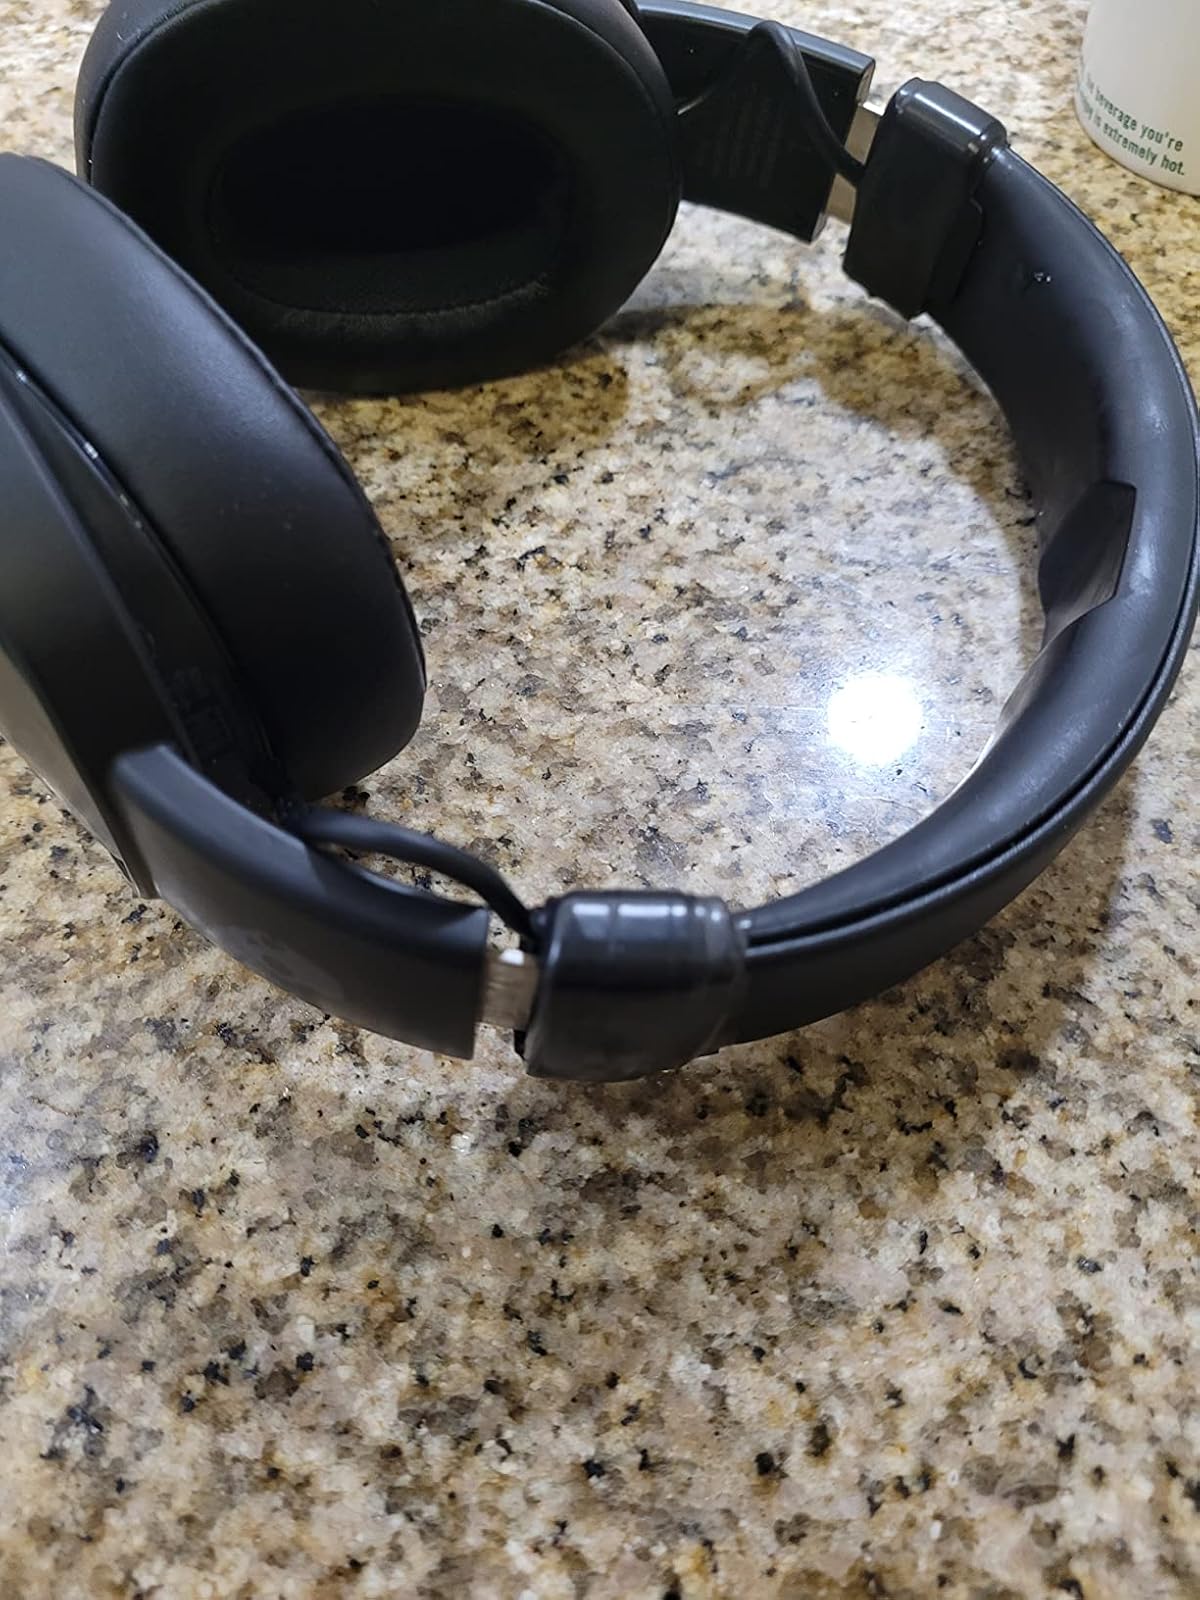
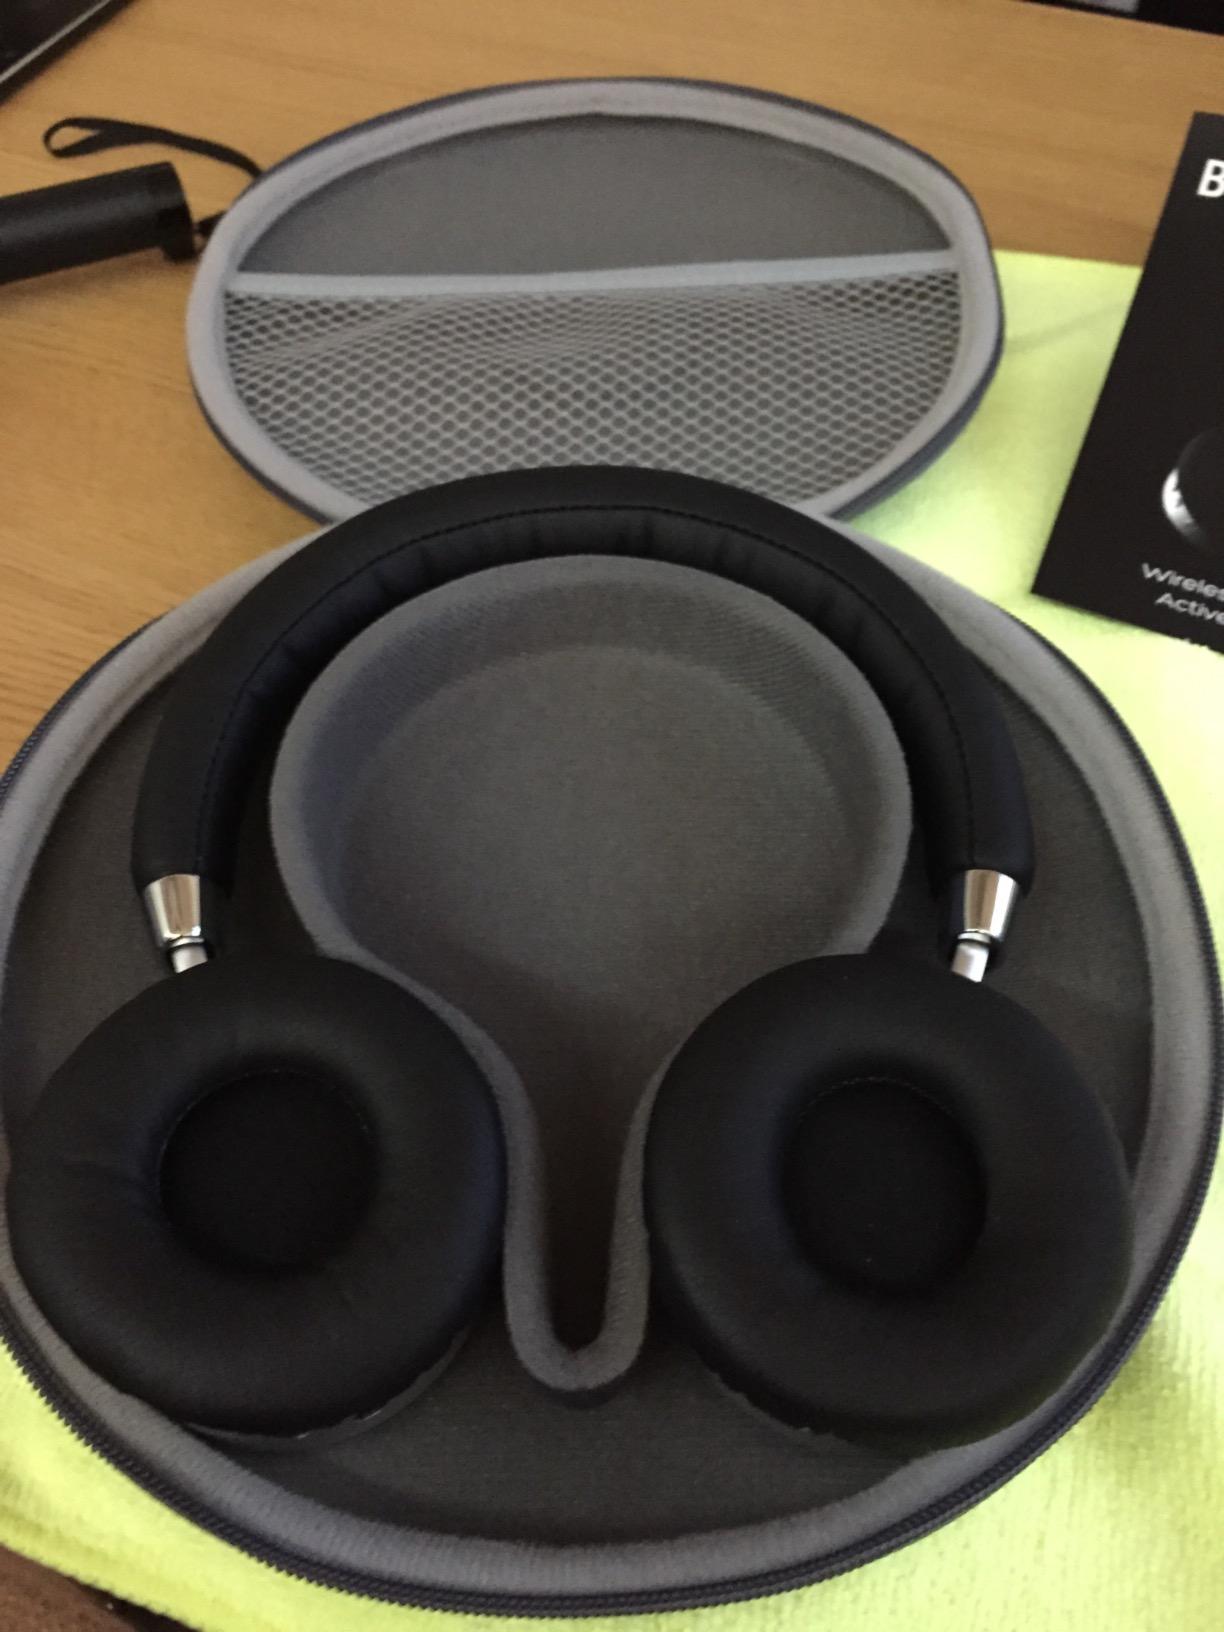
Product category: headphones
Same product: no